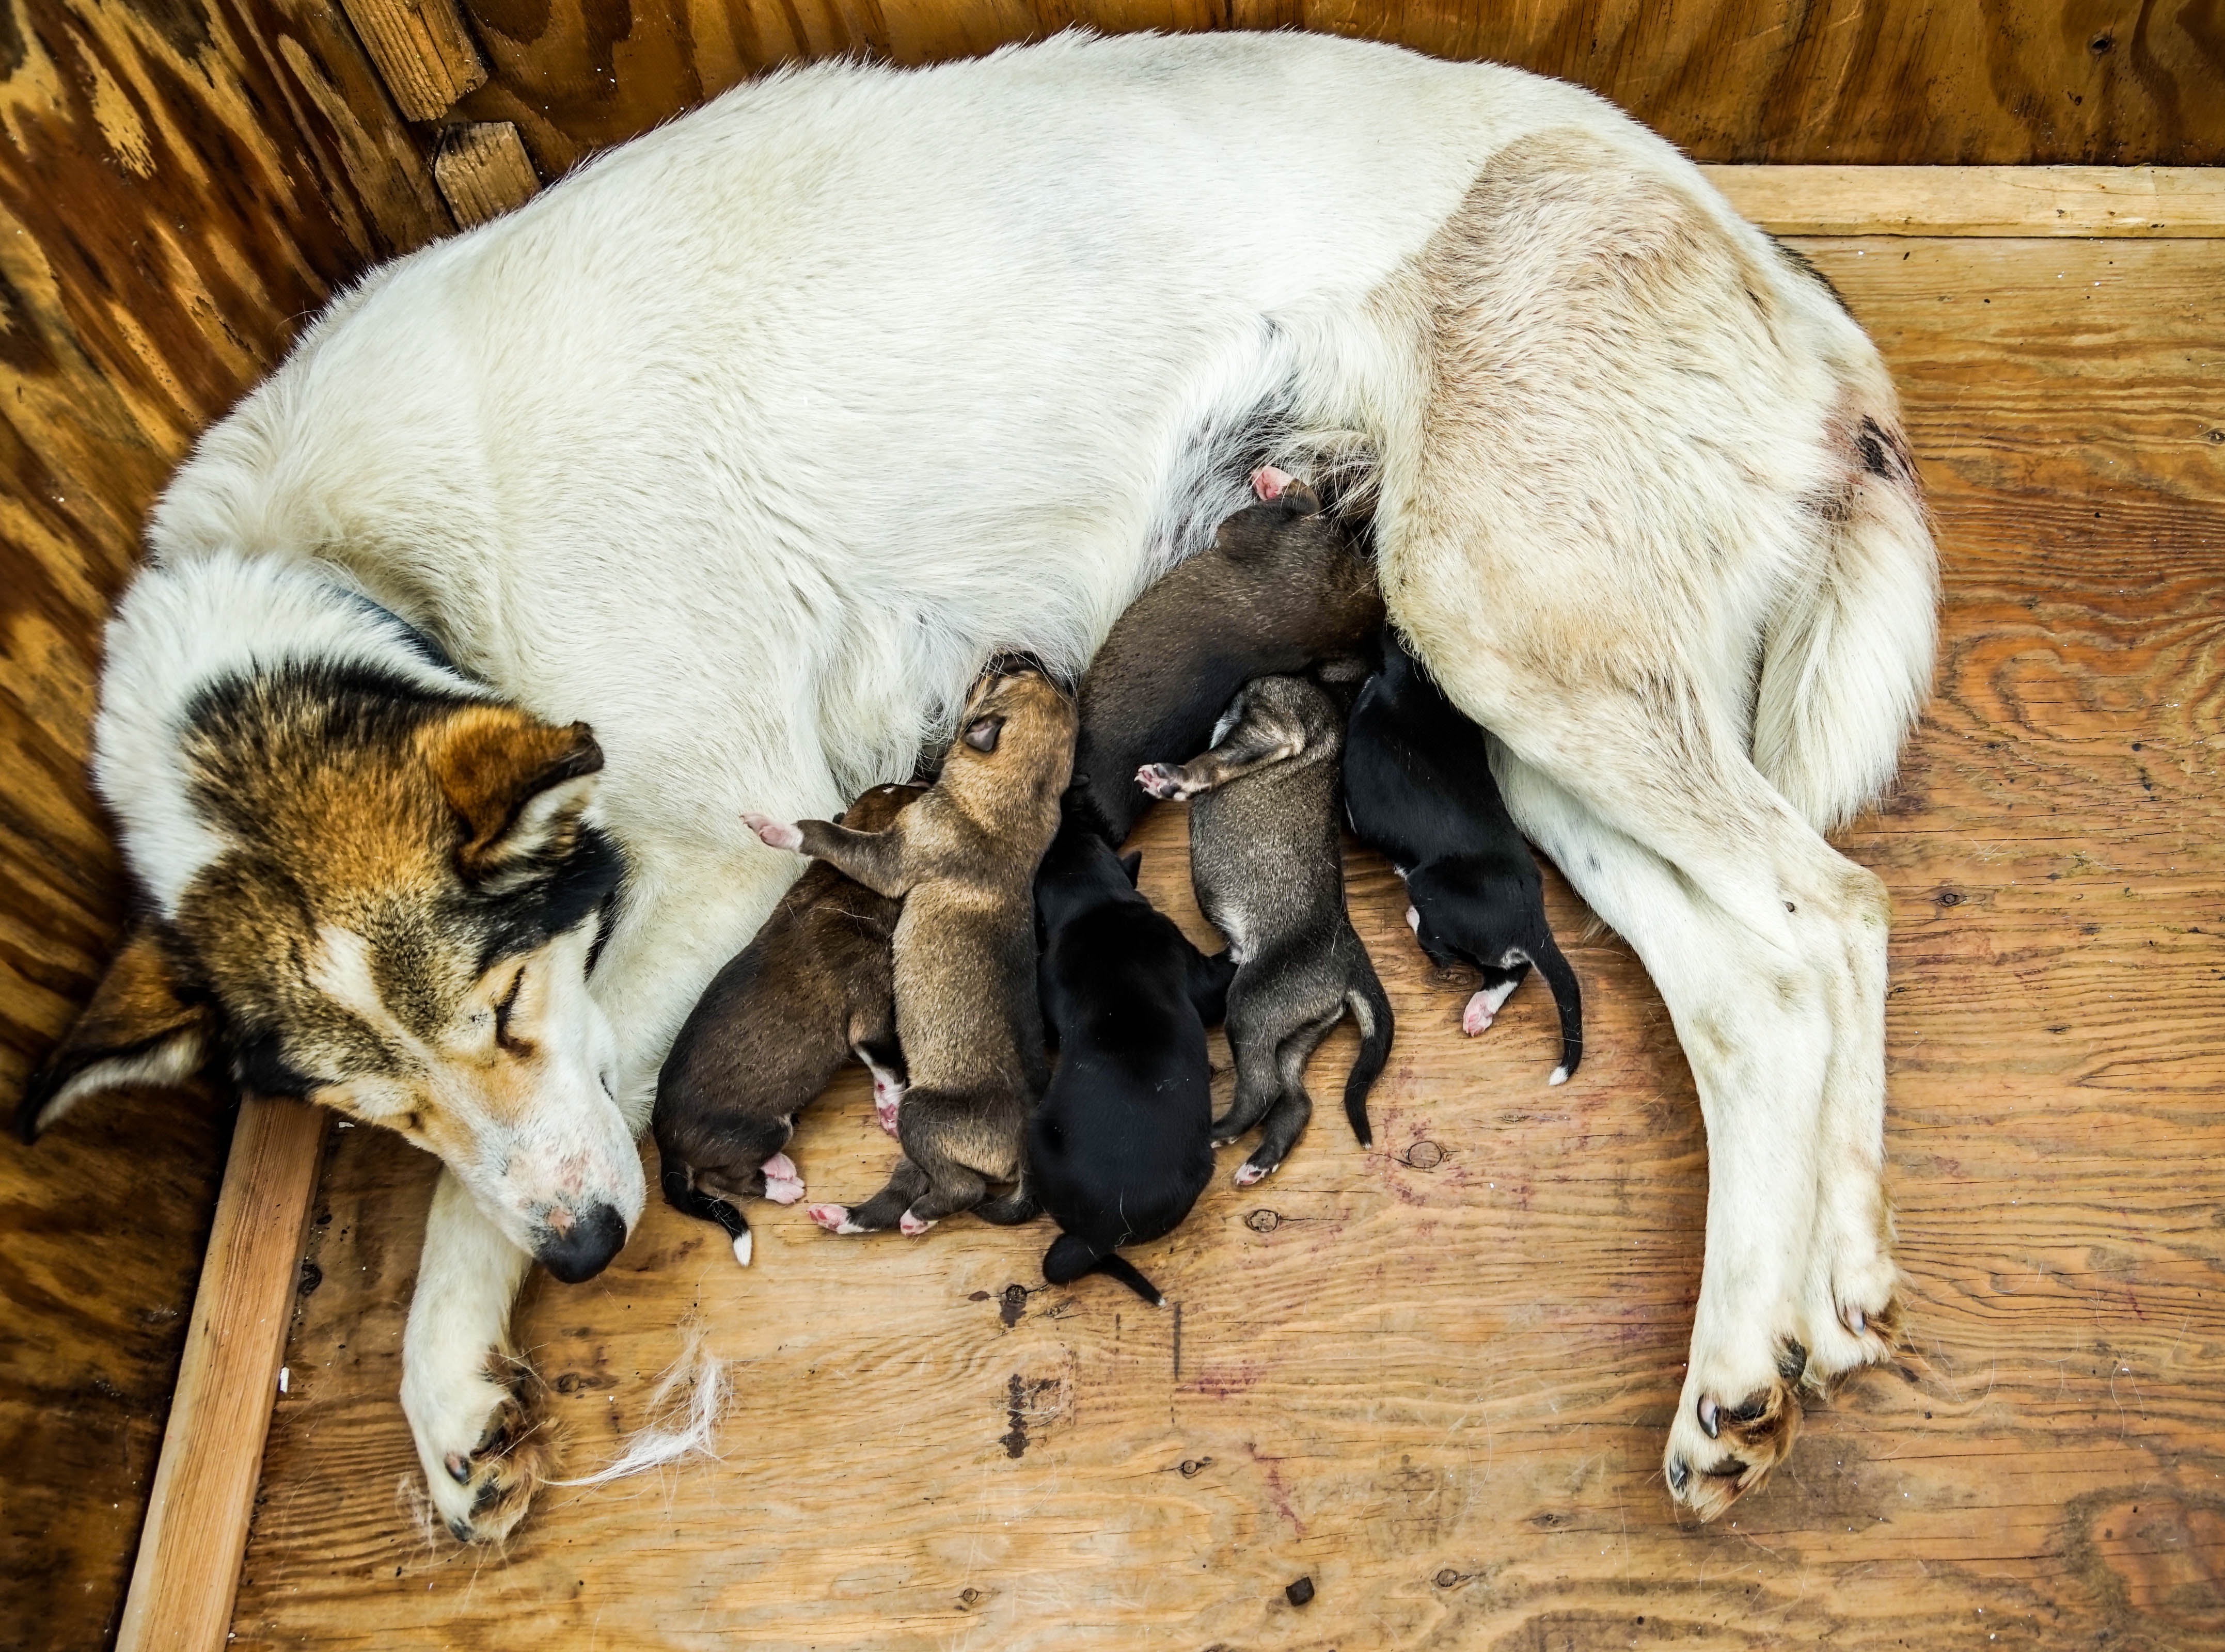
puppy, dog, mammal, dogs, vertebrate, sled, sledding, puppies, dog sled, sled dog, animal shelter, street dog, dog like mammal, mother dog